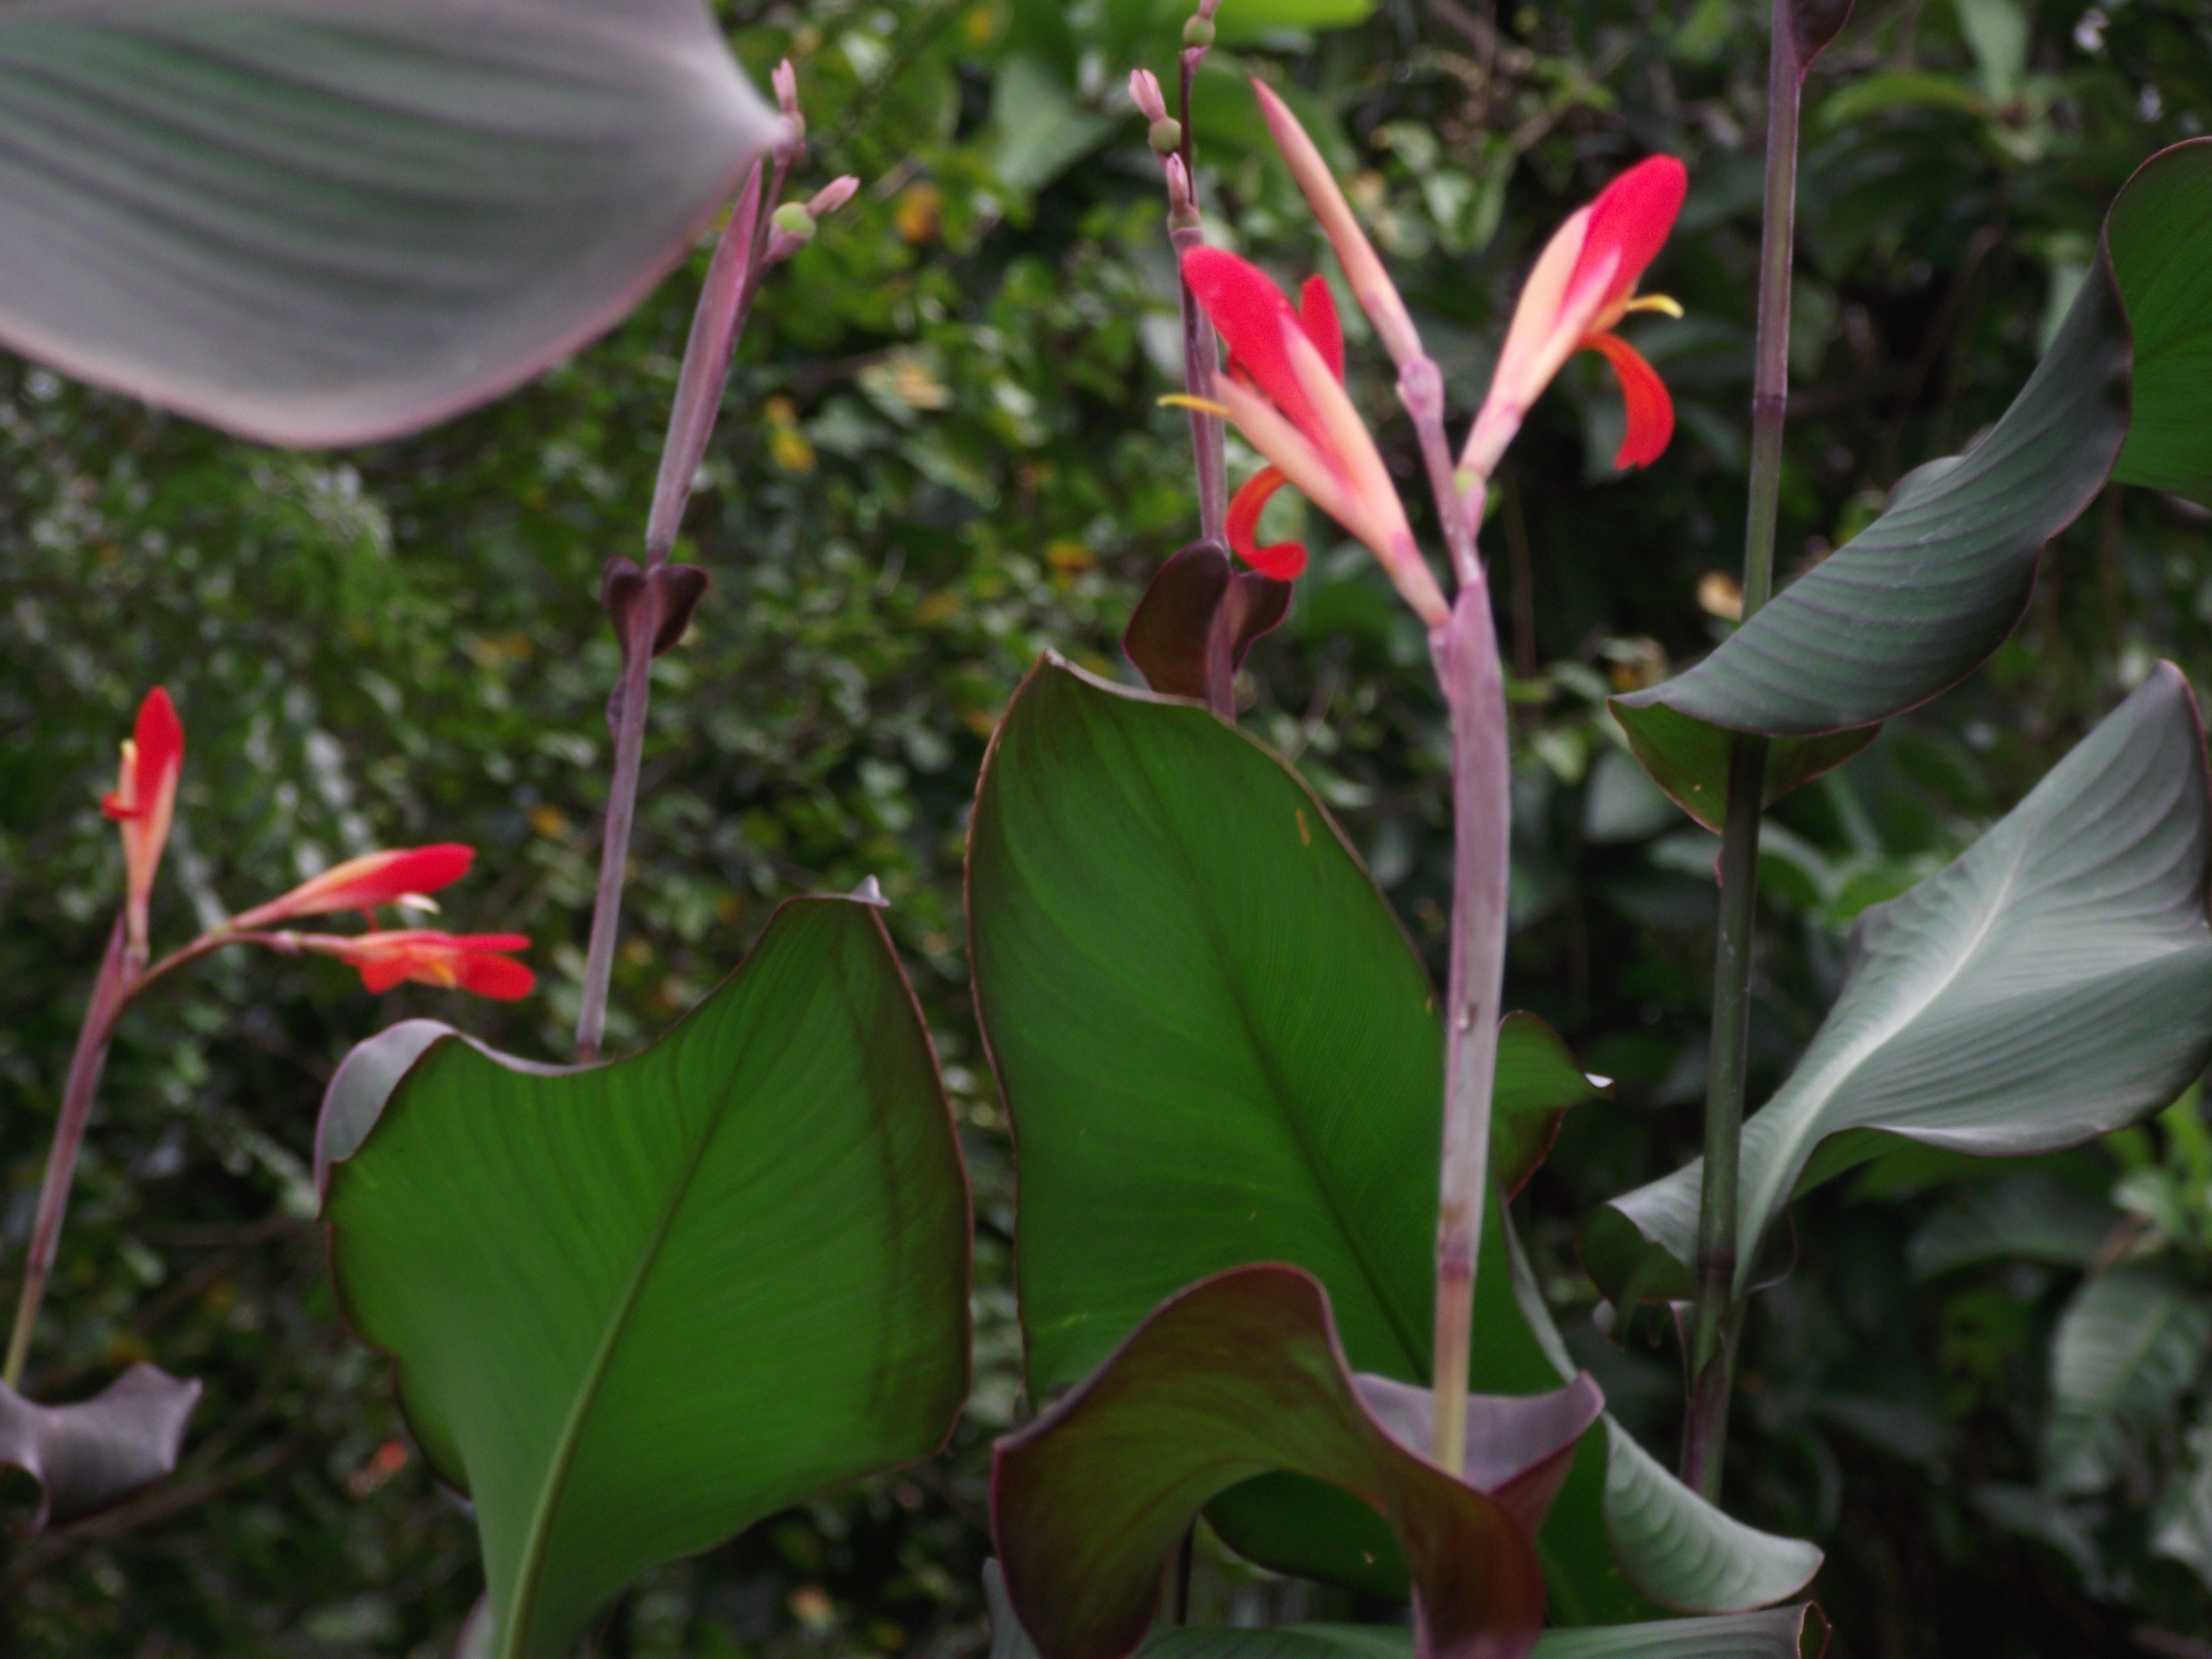
nature, plant, leaf, flower, petal, parking, tropical, botany, flora, material, exotic, arum, flowering plant, canna lily, land plant, canna family